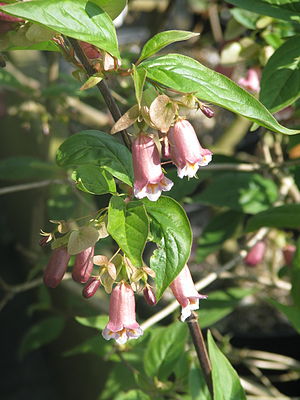
Dipelta / Galleri
D. ventricosa.
Dipelta er en lille slægt med 3-4 arter, som er udbredt i Kina. Det er løvfældende buske med kortstilkede blade, som har hel eller svagt tandet rand. Blomsterne sidder samlet i endestillede aks eller toppe på kortskud, der blev dannet året før. Blomsterne er klokkeformede og svagt uregelmæssige, dvs. tolæbede. De 4-5 kronblade er rosenrøde eller lysegule på ydersiden. Frugten er en kapsel med to frø.